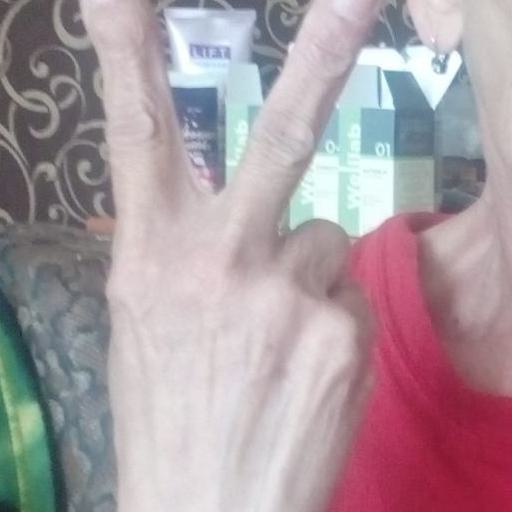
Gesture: peace_inverted